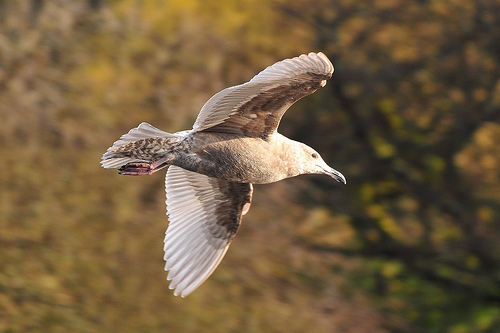
this birk has a long sharp beak pointed downward, with white and brown wings, and a spotted tail.
this bird is white and brown in color with a curved beak and white eye rings.
this bird has a long grey downward pointed beak, brown grey and white on its belly and a grey and white speckled abdomen and rump.
this is a brown bird with white wings and a downward pointing beak.
this bird has a speckled belly and breast with a long hooked bill.
a large light brown bird, with white primaries, and a medium sized bill that curves downwards.
the bird has two long wingbars that are brown and a curved bill.
this particular bird has a belly that is gray and brown and whitethe bird is large with a long pointed bill, has white secondaries, and the body is darker grey brown.
this bird has brown wings with white secondaries, and it has a long bill pointed downwards.
Species: Glaucous Winged Gull